Code talker

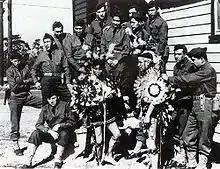
A group of twelve uniformed US Army servicemen gathered around two Native American men dressed in traditional tribal clothing

German authorities knew about the use of code talkers during World War I. Germans sent a team of thirty anthropologists to the United States to learn Native American languages before the outbreak of World War II. However, the task proved too difficult because of the large array of Indigenous languages and dialects. Nonetheless, after learning of the Nazi effort, the US Army opted not to implement a large-scale code talker program in the European theater.